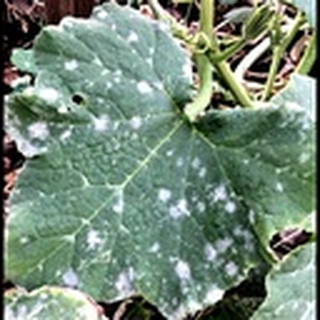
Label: cotton_powdery_mildew